Richie Kavanagh

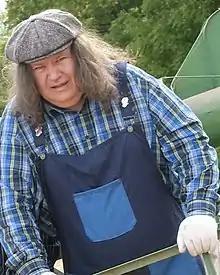

Despite psoriasis crippling his hands, at the age of 44, he went on to become a singer-songwriter who wrote the song "Aon Focal Eile" which gained national attention in 1996. Tony Keogh in South East Radio was the first person to play the song and, after Gerry Ryan began playing it on his RTÉ 2fm national morning show, Kavanagh had a top-ten hit.